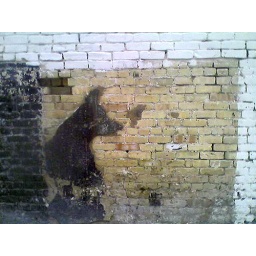
This wall was actually broken in the shape of a dog. Not signs of what could have been there before.